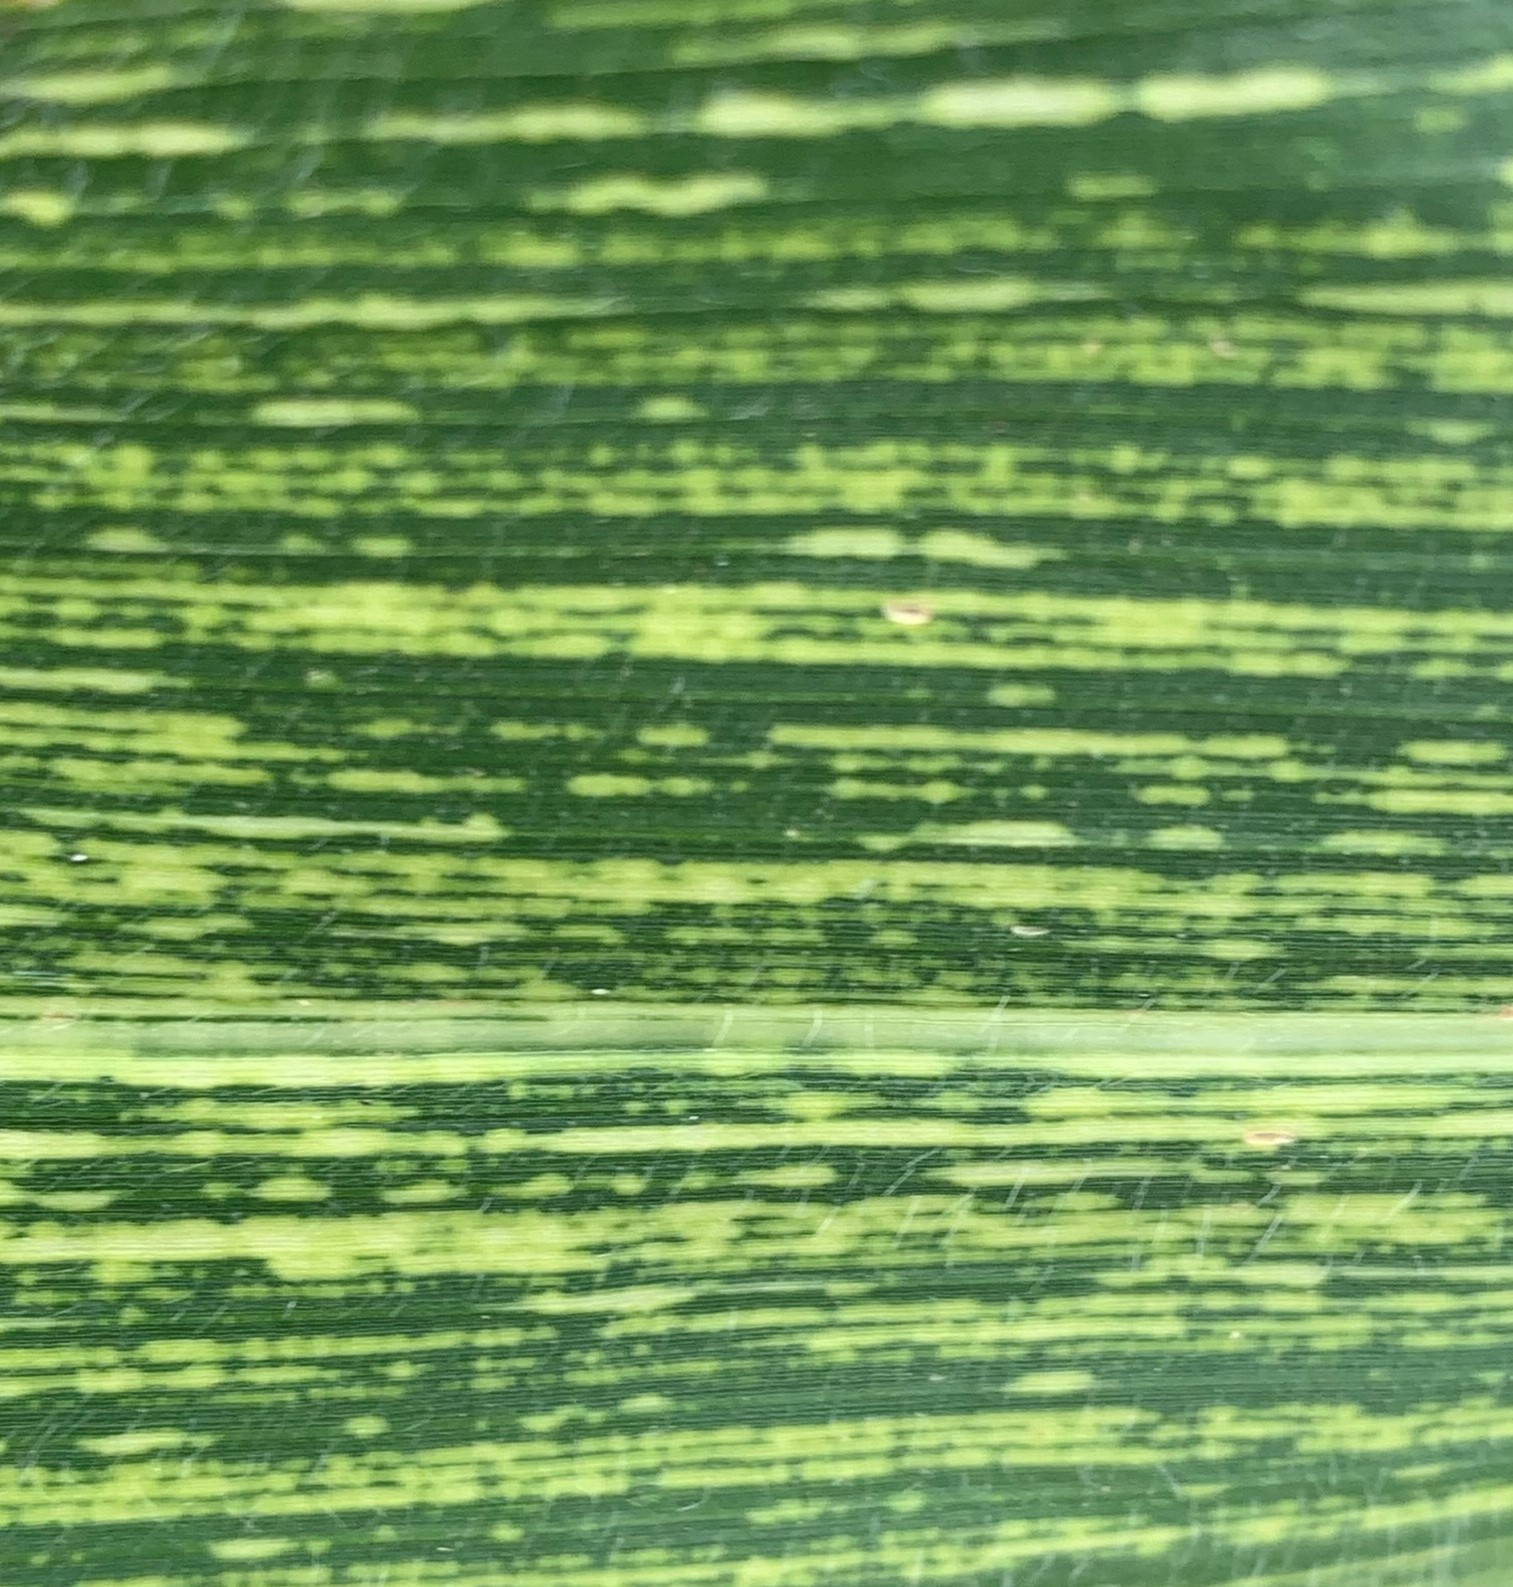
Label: MSV